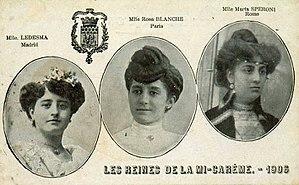
Carte-postale souvenir avec les portraits de la Reine des Reines de Paris, de la Reine de Rome et de la Reine de Madrid à la Mi-Carême 1906
Le Carnaval de Paris est une fête populaire parisienne succédant à la Fête des Fous, laquelle prospérait depuis au moins le XIᵉ siècle jusqu'au XVᵉ siècle.